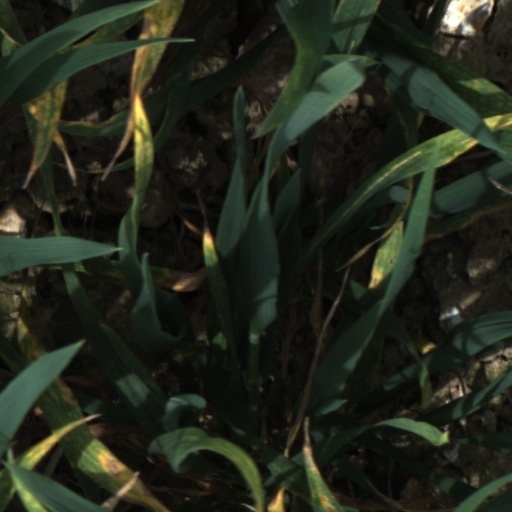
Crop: wheat